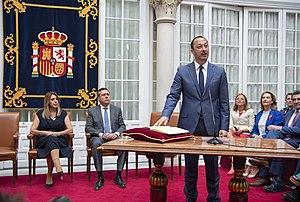
Alfonso Rodríguez Gómez de Celis [alˈfõnso roˈðɾiɣɛθ ˈɡomɛð ðe ˈθelis] est un homme politique espagnol membre du Parti socialiste ouvrier espagnol, né le 29 juillet 1970 à Séville.